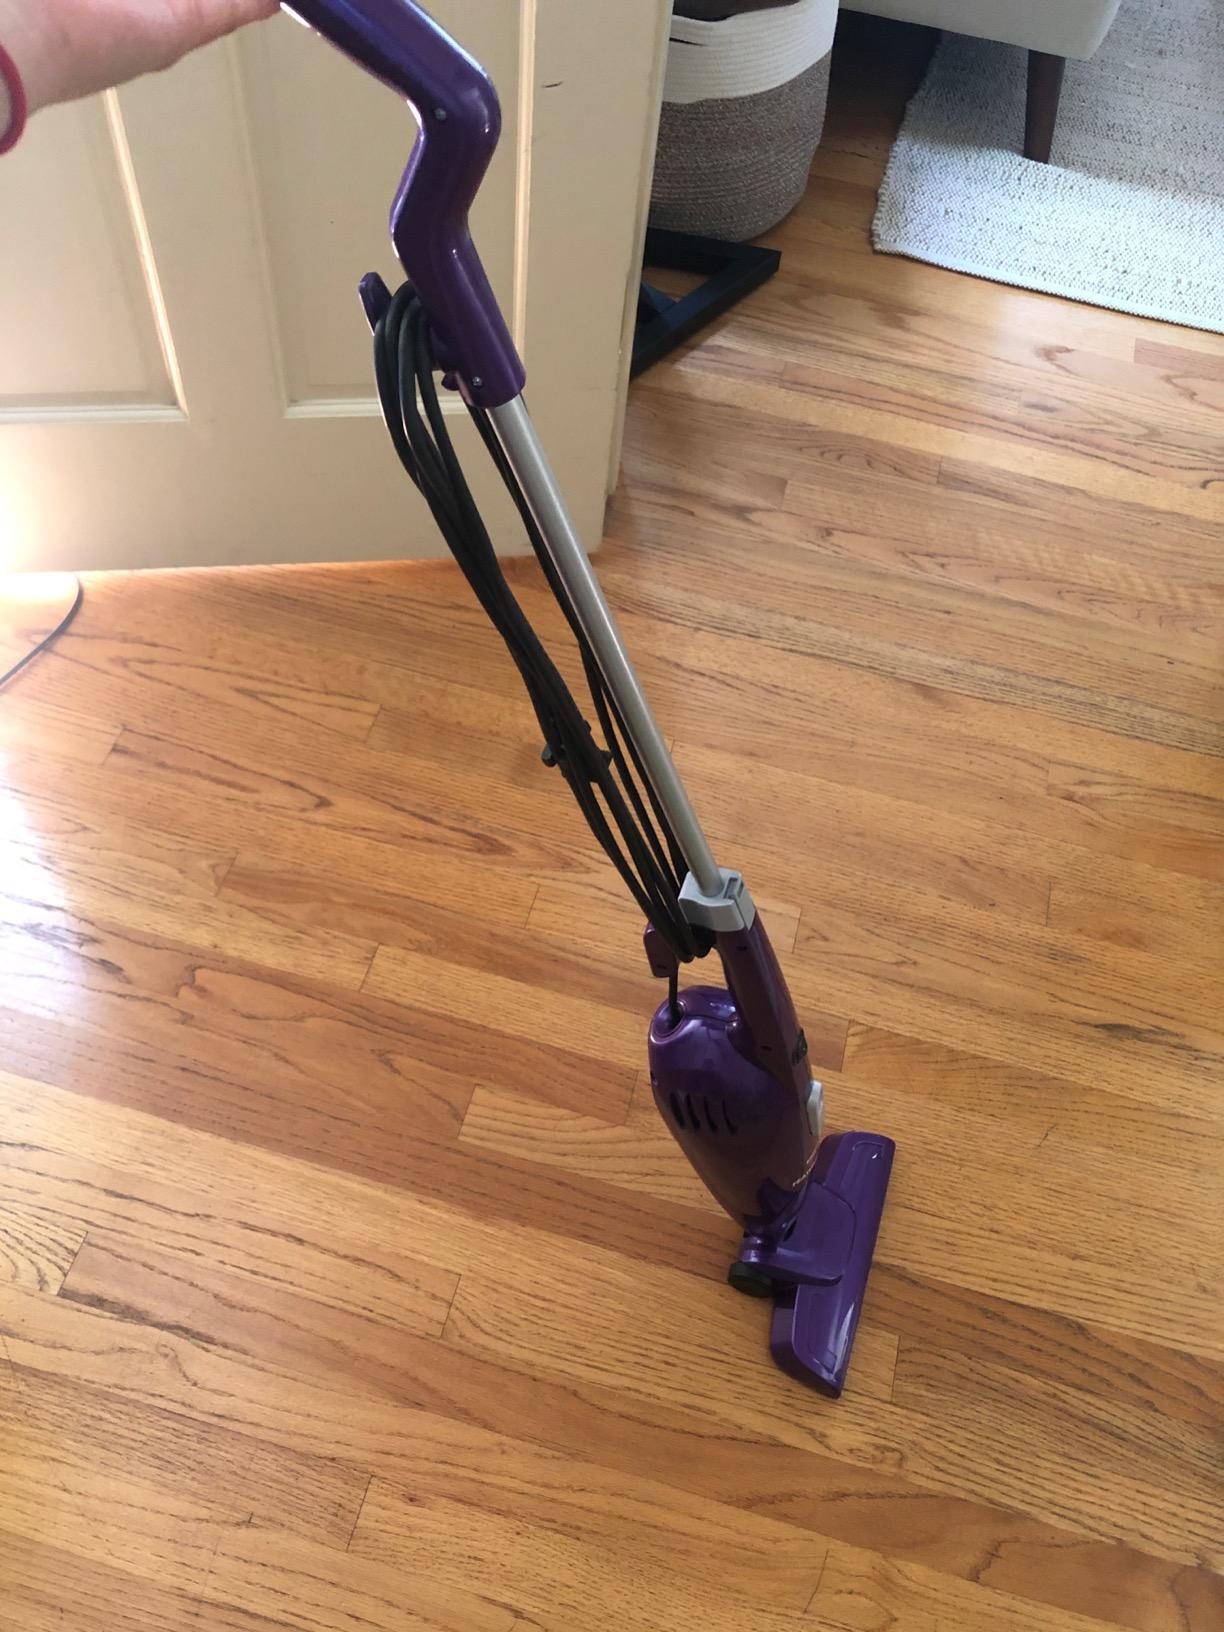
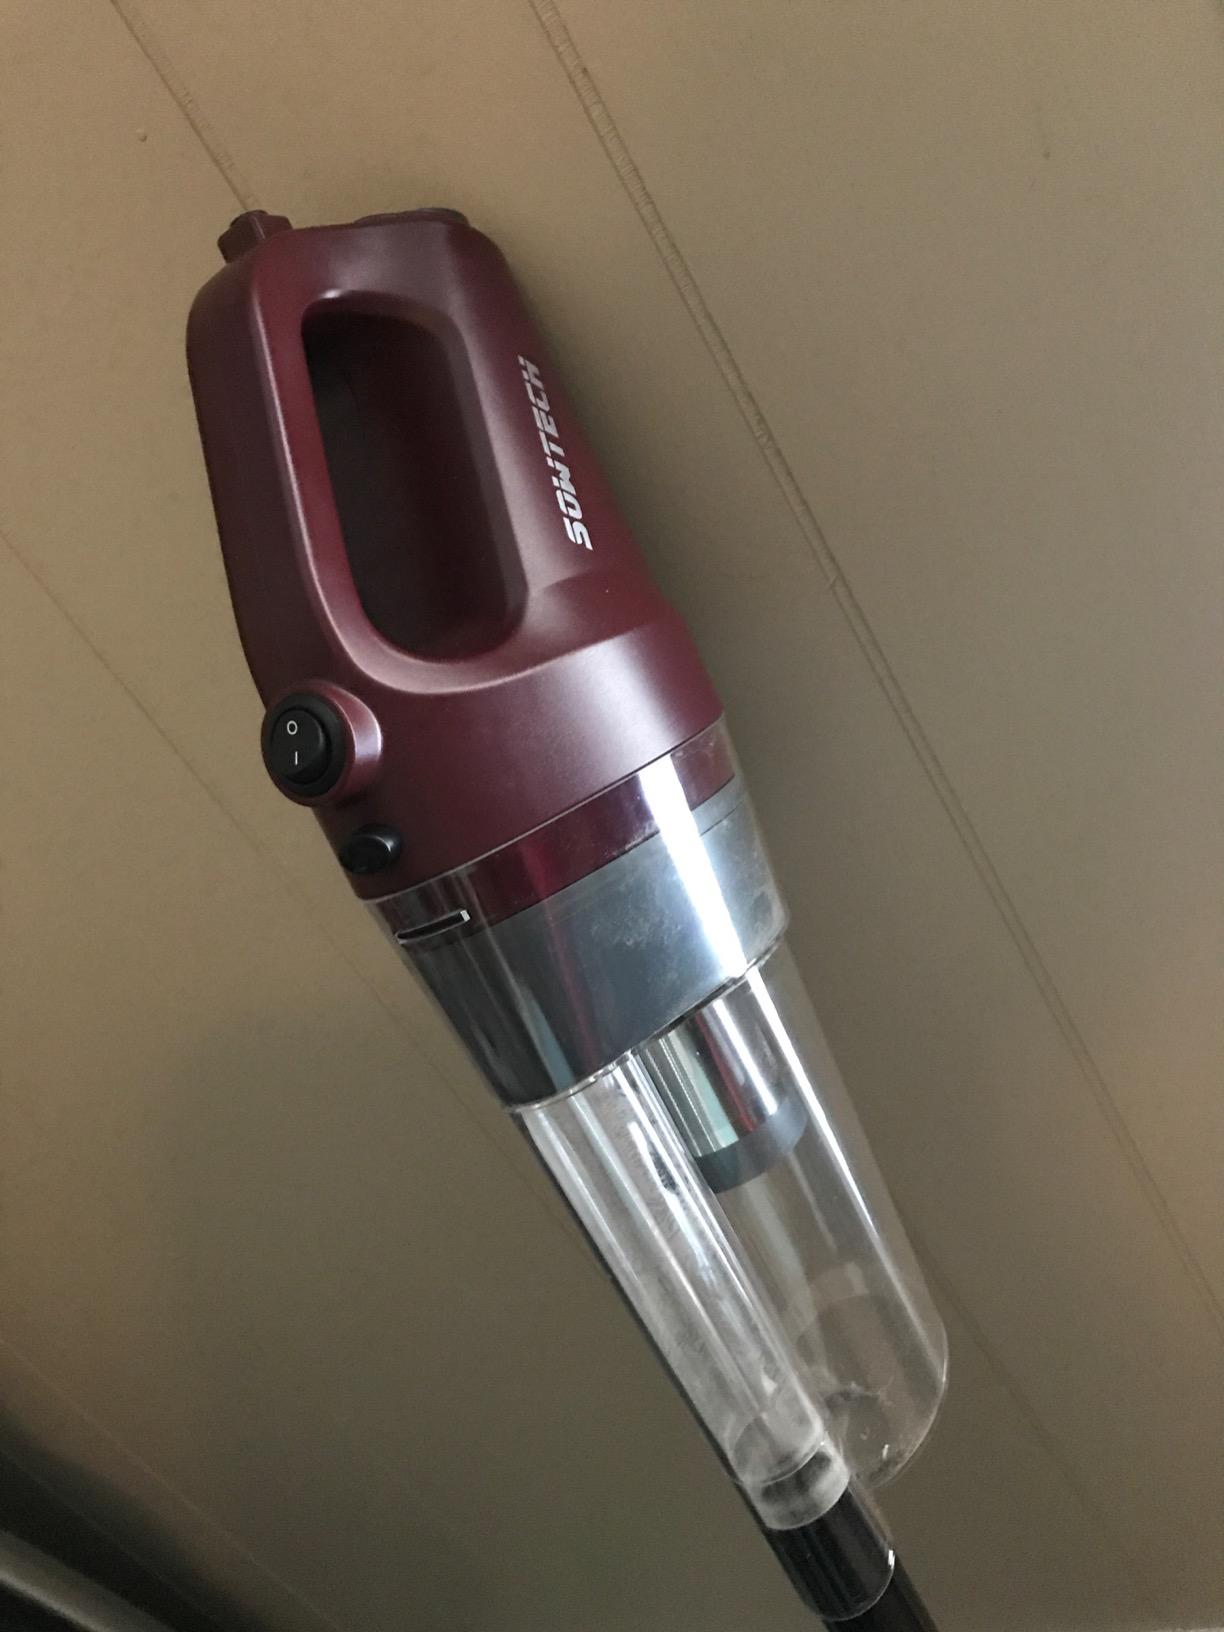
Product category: items_vacuum
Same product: no